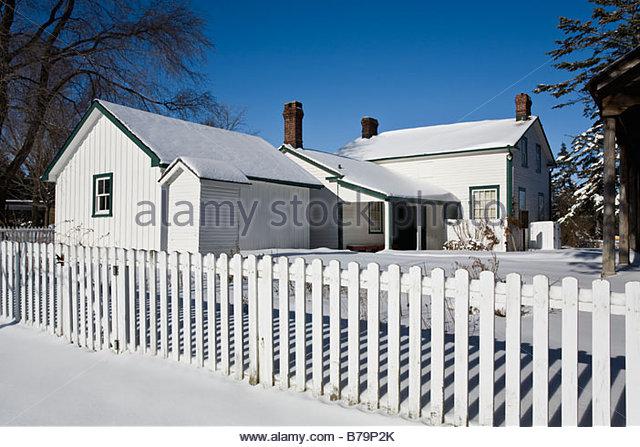
picket fence and a city
Relation: Subjective